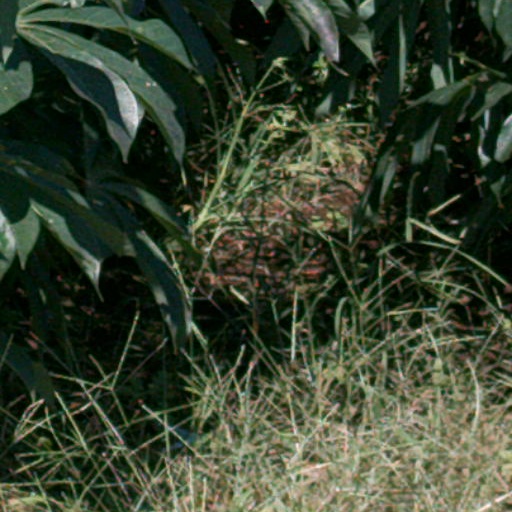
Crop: cassava